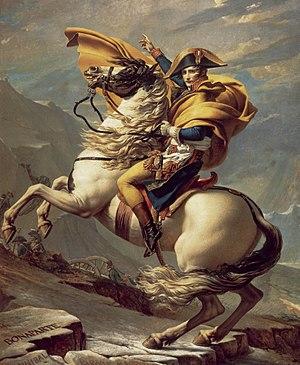
Napoléon Bonaparte, né le 15 août 1769 à Ajaccio et mort le 5 mai 1821 sur l'île Sainte-Hélène, est un militaire et homme d'État français, premier empereur des Français, du 18 mai 1804 au 6 avril 1814 et du 20 mars au 22 juin 1815, sous le nom de Napoléon Iᵉʳ.
Jacques-Louis David est un peintre et conventionnel français né le 30 août 1748 à Paris et mort le 29 décembre 1825 à Bruxelles. Il est considéré comme le chef de file du mouvement néo-classique, dont il représente le style pictural. Il opère une rupture avec le style galant et libertin de la peinture rococo du XVIIIᵉ siècle représentée à l'époque par François Boucher et Carl Van Loo, et revendique l’héritage du classicisme de Nicolas Poussin et des idéaux esthétiques grecs et romains, en cherchant, selon sa propre formule, à « régénérer les arts en développant une peinture que les classiques grecs et romains auraient sans hésiter pu prendre pour la leur ».
Bonaparte franchissant le Grand-Saint-Bernard est un portrait équestre de Napoléon Bonaparte alors Premier Consul, réalisé par Jacques-Louis David entre 1800 et 1803. Napoléon est représenté lors du franchissement du col alpin du Grand-Saint-Bernard par l'armée de réserve, épisode qui marque le début de la seconde campagne d'Italie.
Une montagne est une forme topographique de relief positif, à la surface de planètes telluriques, et faisant partie d'un ensemble — une chaîne de montagnes — ou formant un relief isolé. Elle est caractérisée par son altitude et, plus généralement, par sa hauteur relative, voire par sa pente. Il n'existe toutefois pas de définition unique de ce qu'est une montagne, terme apparu entre le Xᵉ et le XIIᵉ siècle, et de nombreux régionalismes coexistent pour décrire les formes de relief. Elle peut désigner à la fois un sommet pentu et une simple élévation de terrain, comme une colline, aussi bien que le milieu dans son ensemble. Les montagnes prennent en effet des formes très diverses en fonction des processus qui mènent à leur orogenèse : des escarpements de marges continentales et rifts en domaine extensif, aux chaînes de collision et plissement, en passant par les phases de subduction créant des volcans de type explosif en arcs insulaires ou le long de cordillères, sans oublier le volcanisme de point chaud de type effusif ni les intrusions mises au jour par l'érosion.
Topographiquement et topologiquement parlant, le col est une structure « en selle de cheval » formée en montagne par l'intersection d'une ligne de crête et de deux talwegs situés de part et d'autre, c'est-à-dire :